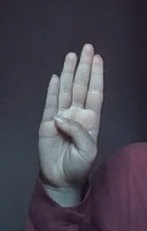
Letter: kaaf